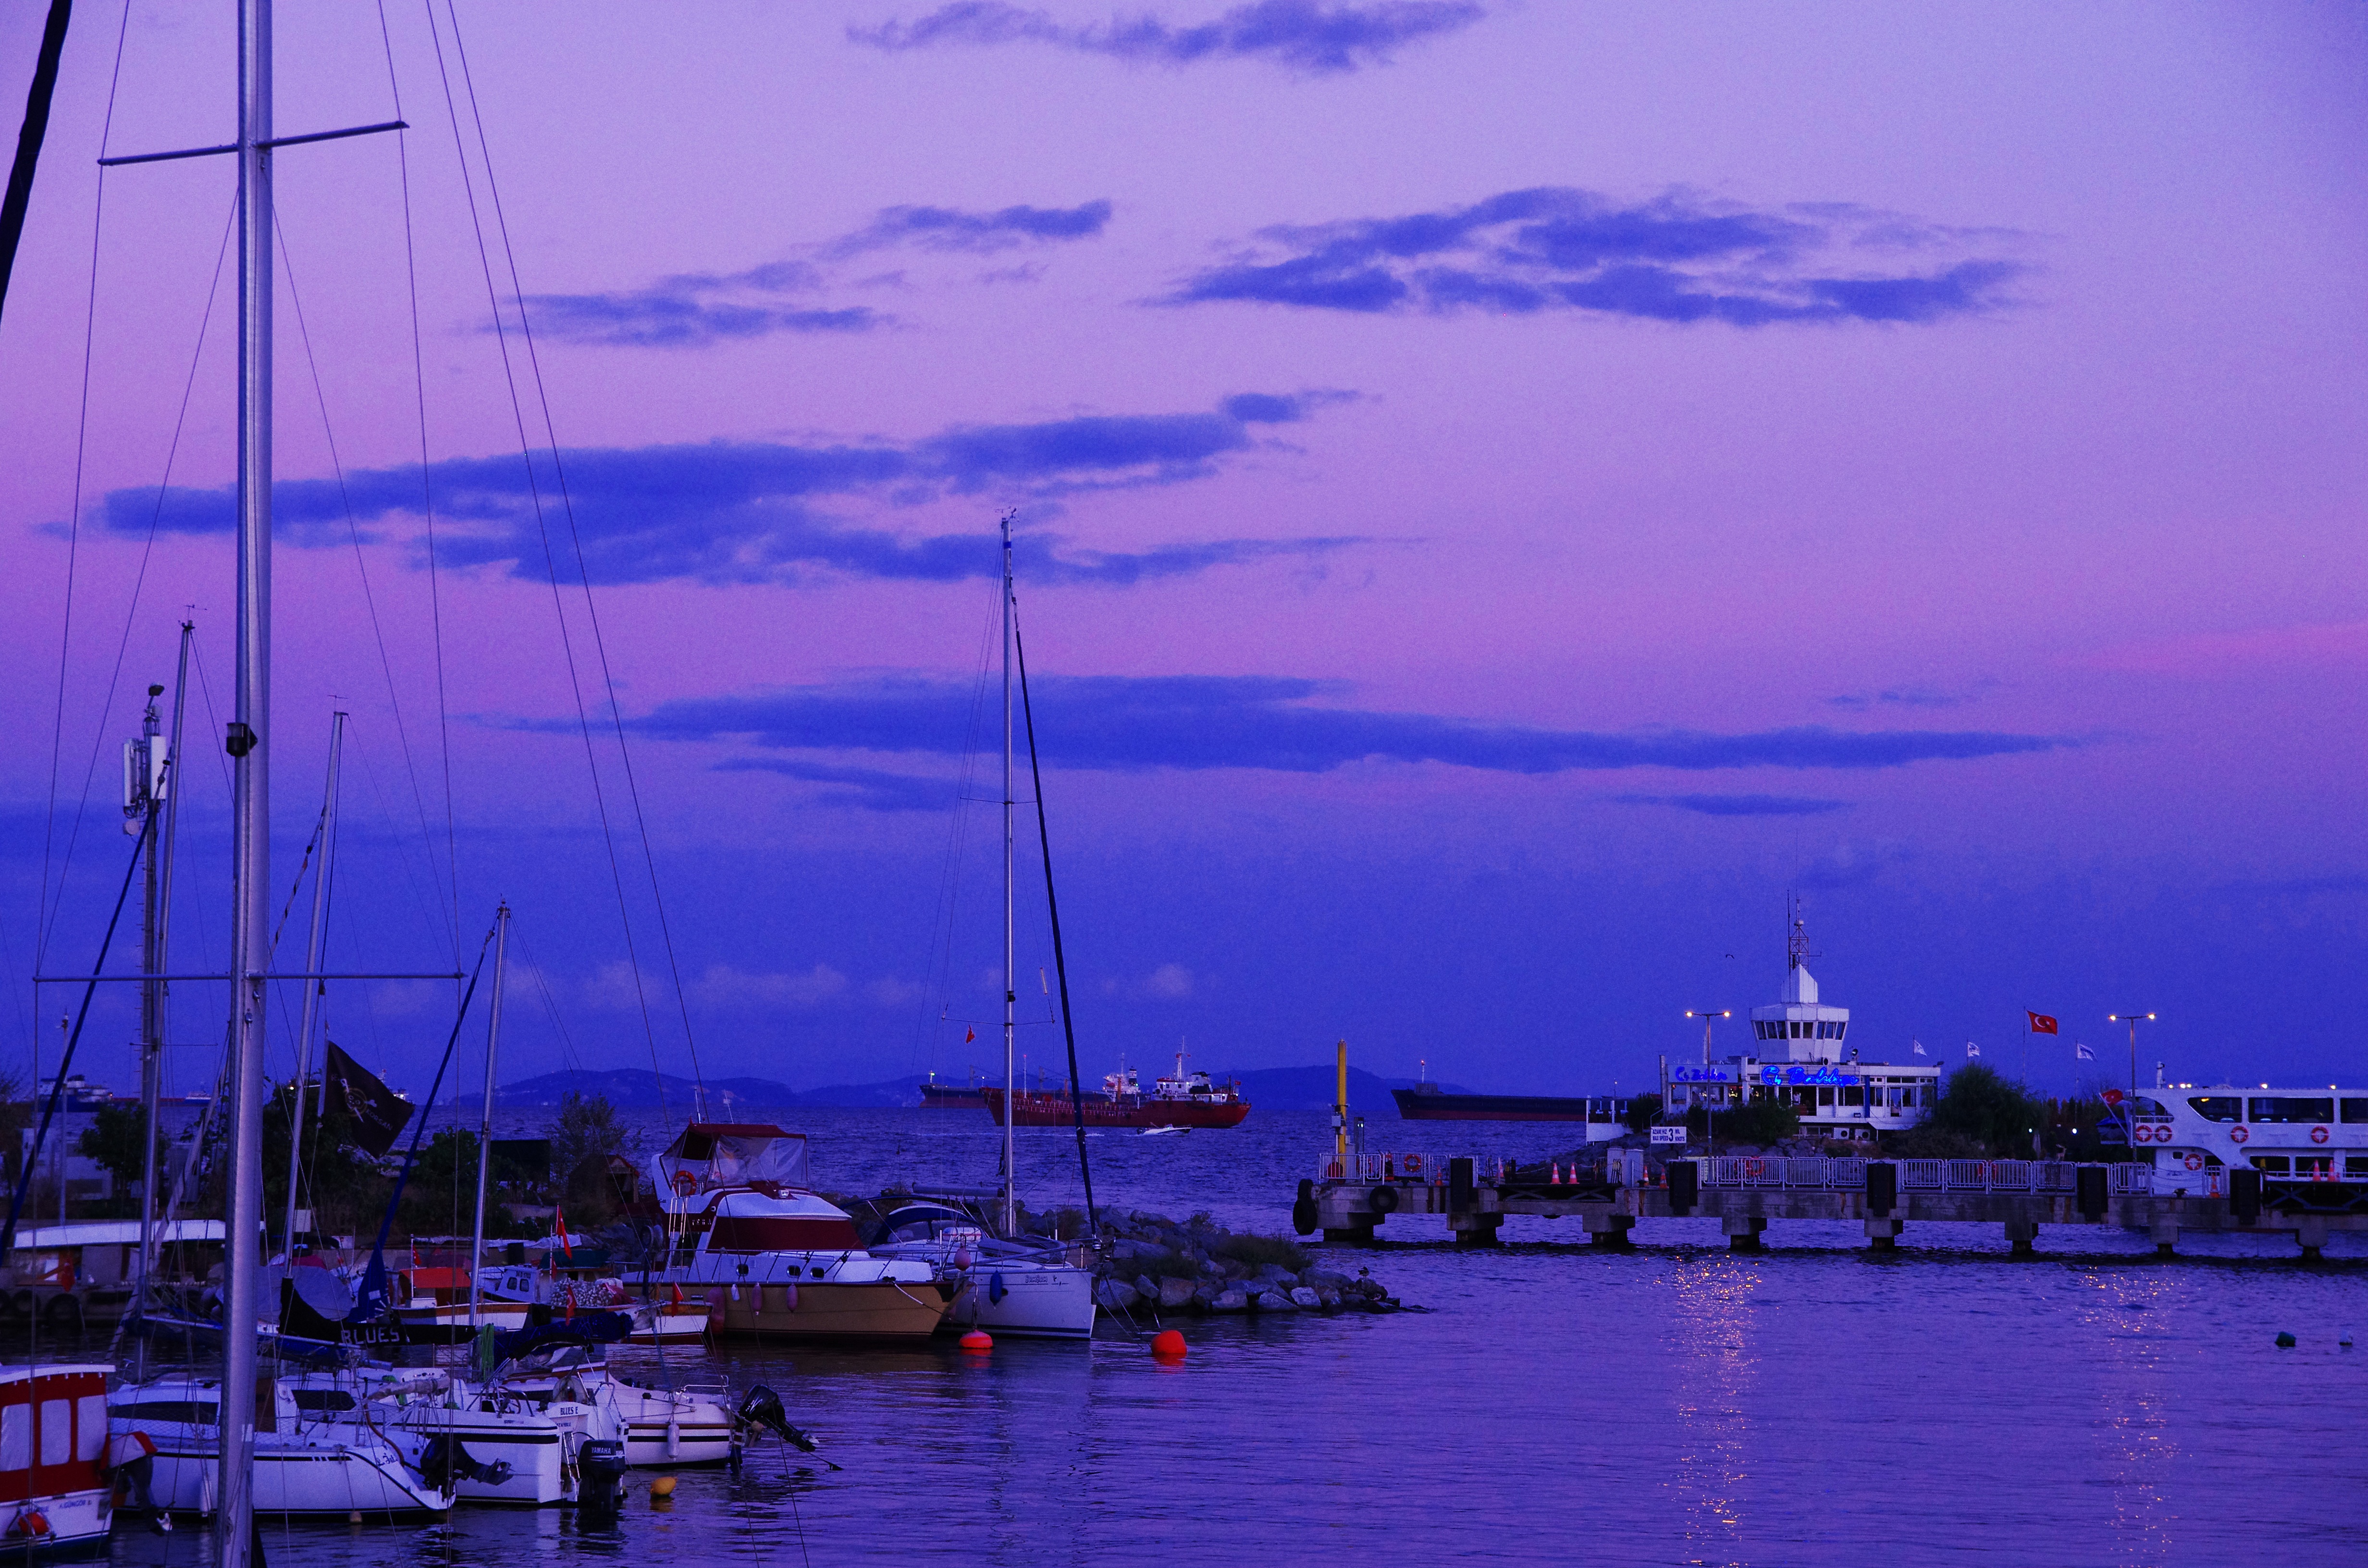
landscape, sea, dock, sunset, boat, dawn, ship, dusk, evening, vehicle, mast, peace, bay, harbor, marina, port, marine, istanbul